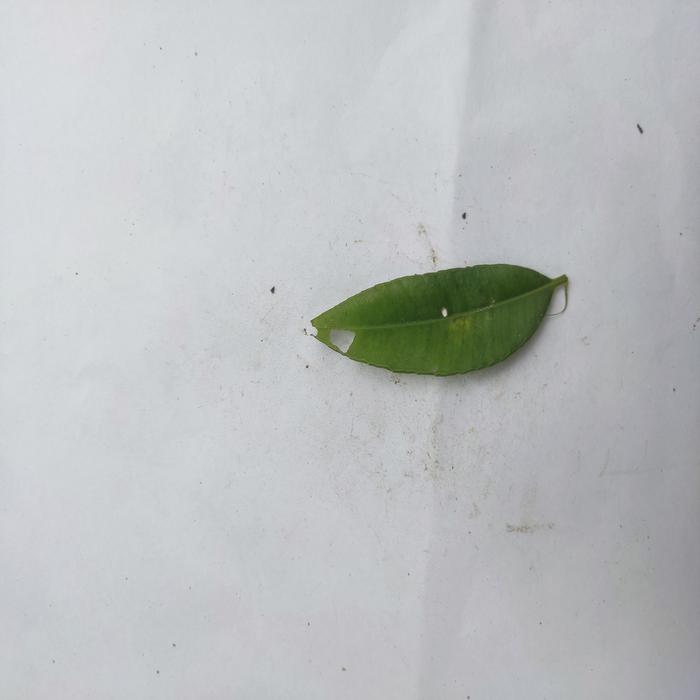
Crop: Hog Plum
Leaf condition: Anthracnose